Edmund Candler

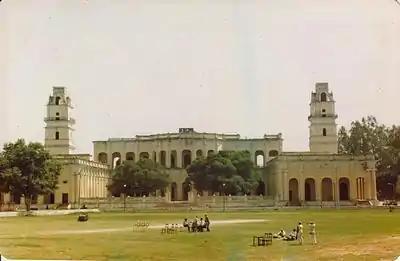
Mohindra College, Patiala

In comparison with most of the British population in India at the time Candler held some startlingly liberal and sympathetic views of Indian nationalism. Although he does regard the political resistance of his Bengali students with a very serious eye, he concedes in his autobiography that put in their position he too would seek a means of overthrowing imperial rule. However the lack of trust in those whom he wished to educate ultimately led him to despair of ever enjoying intimate friendship with Indians and to abandon hope in the British Empire as a civilising project. Disillusioned, he became gradually embedded in the political conservatism of 'Anglo-Indian' club society, and in 1913 his fellow-author E.M. Forster found him in the "loneliness and isolation of his life at Patiala" a cantankerous and creatively parched figure. Candler's work, most notably his self-portrait as the schoolmaster Skene in the novel "Siri Ram: Revolutionist", registers “the passage from romantic expectations to a disappointed acceptance of the unease which English and Indian generated in each other measures the distance between a traveller’s fantasies … and a white resident’s experiences.”